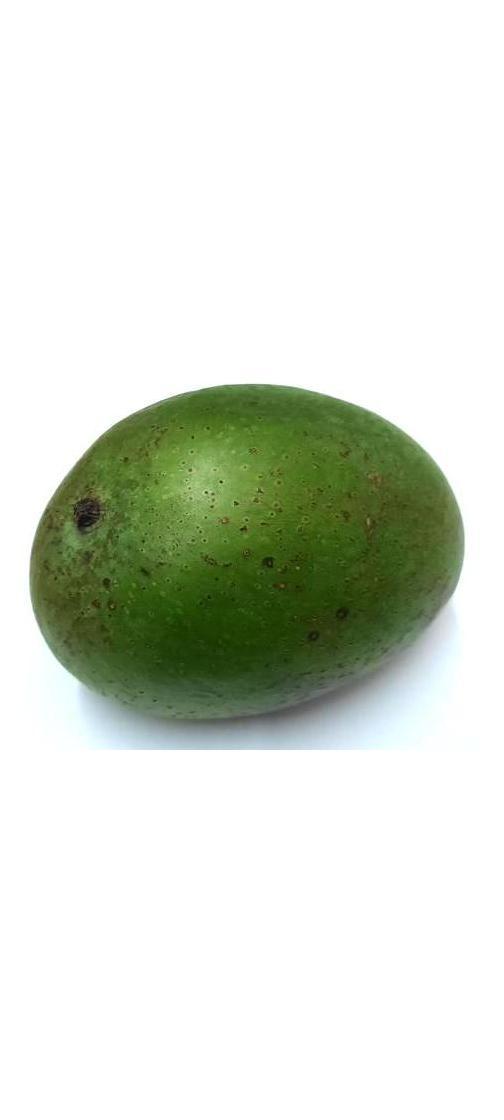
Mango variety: Ashshina Zhinuk